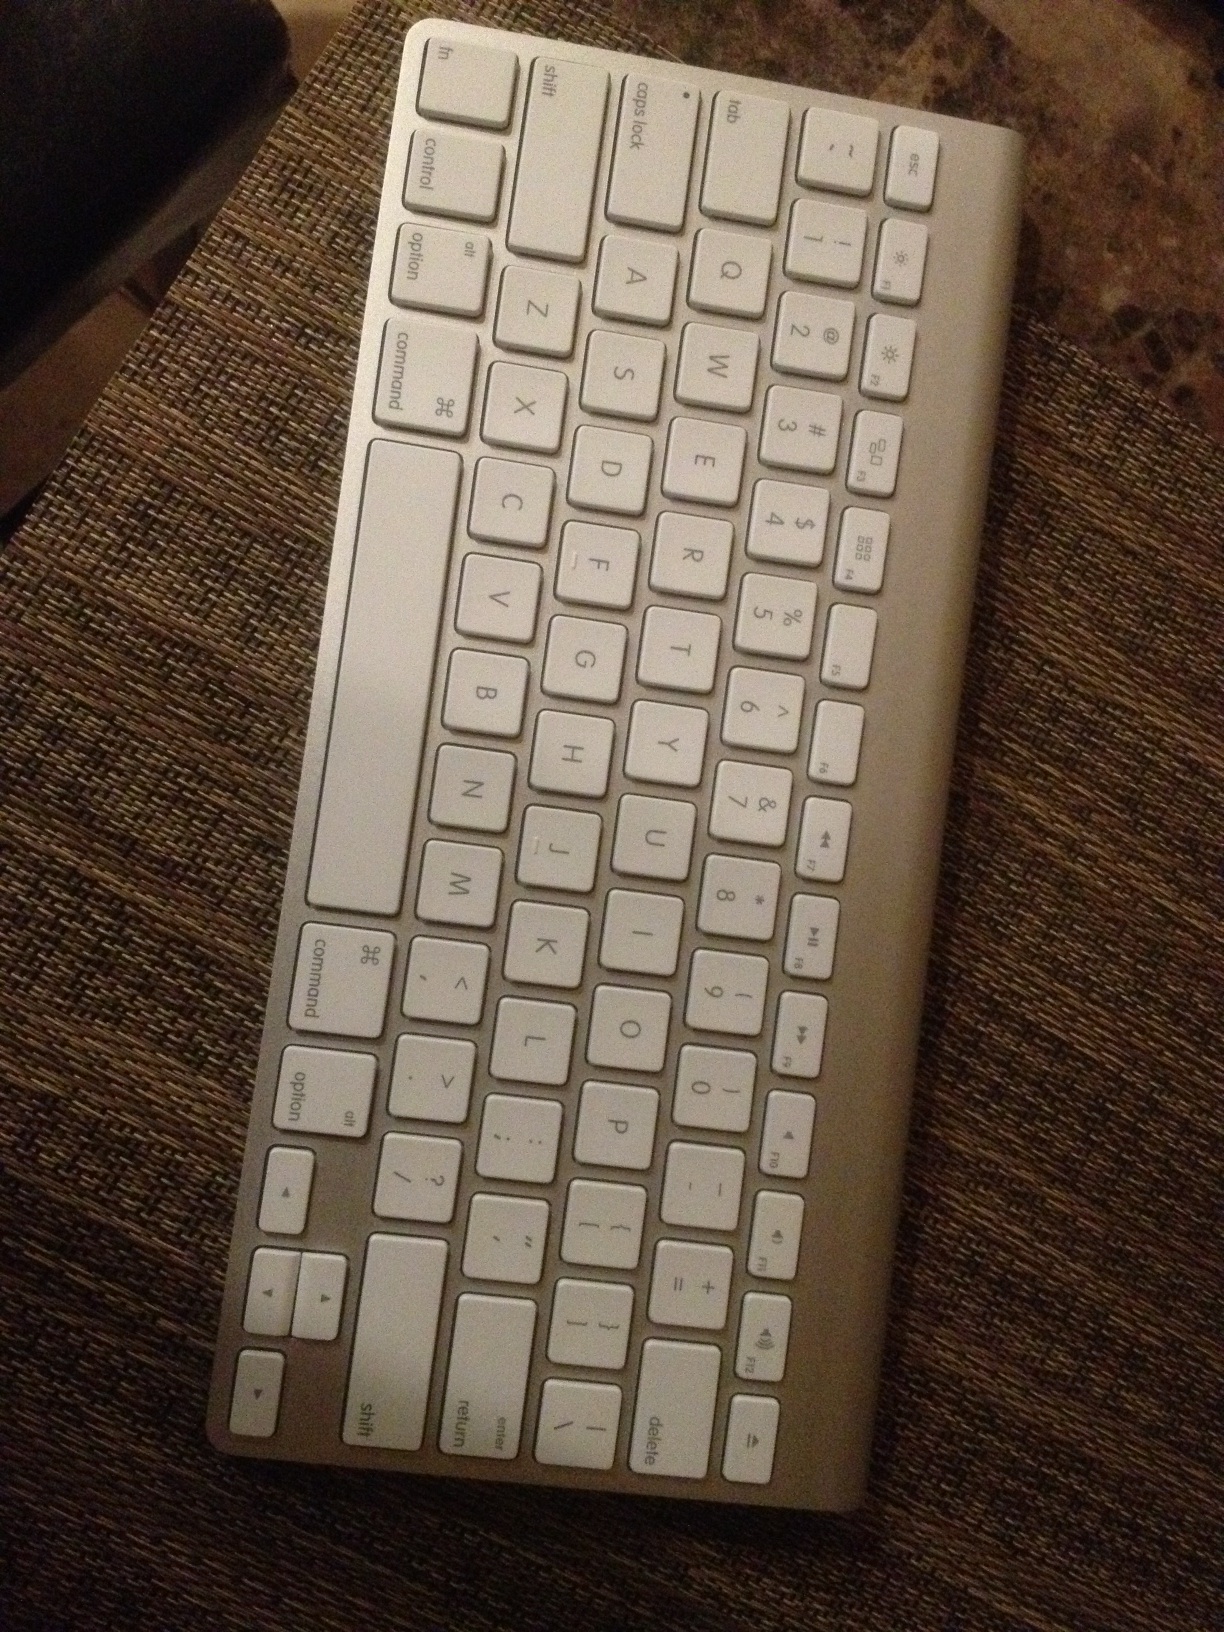Question: Test one two, test one two
Answer: unanswerable